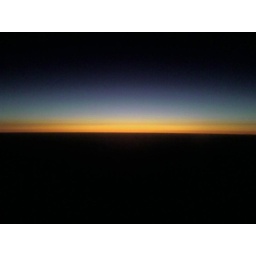
flying back home - sunset over the pacific ocean at cruising altitude.